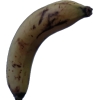
Label: banana